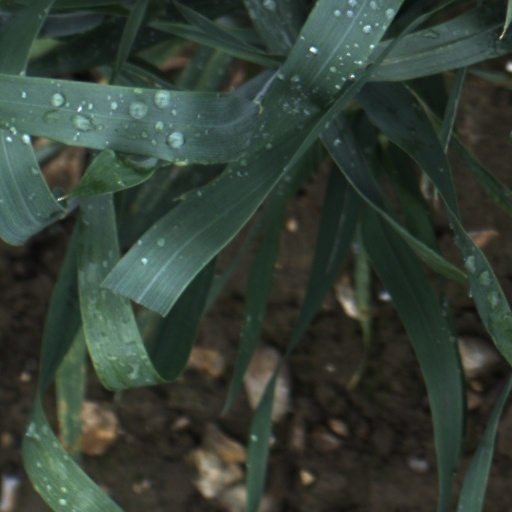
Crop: wheat